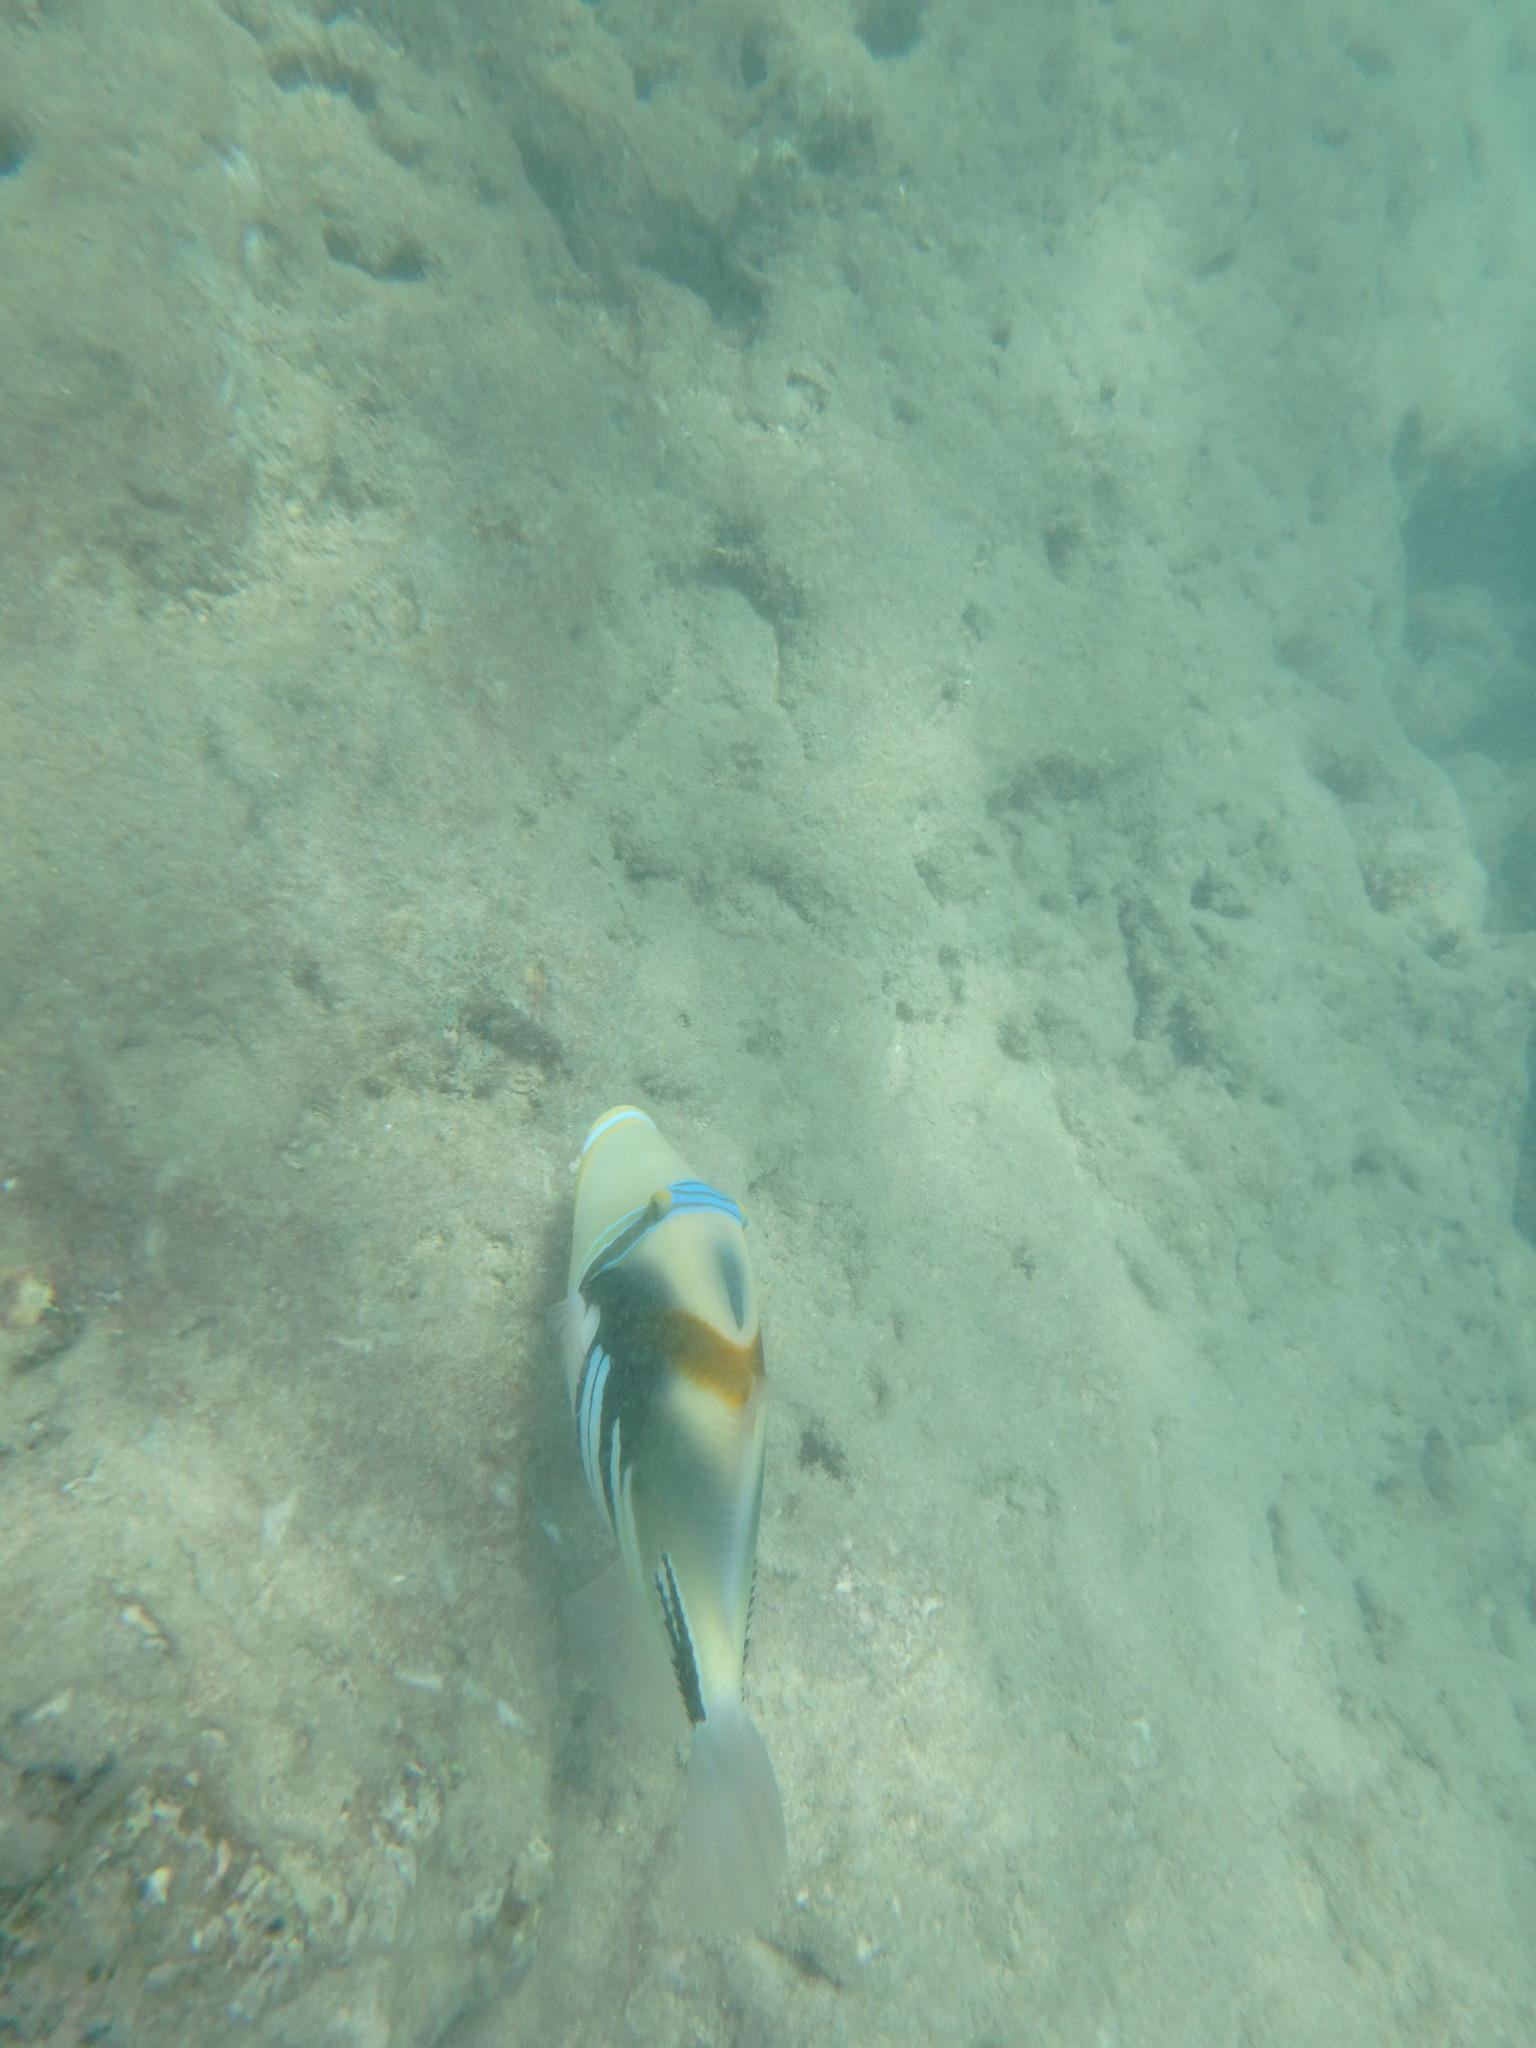
Rhinecanthus aculeatus (Lagoon Triggerfish)